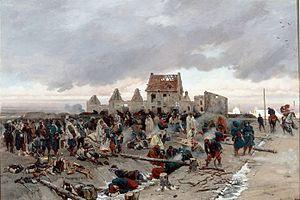
Bivouac après le combat du Bourget, 21 décembre 1870. (date representée: 30 décembre 1870)
La guerre franco-allemande de 1870, parfois appelée guerre franco-prussienne ou guerre de 1870, est un conflit qui opposa, du 19 juillet 1870 au 28 janvier 1871, la France à une coalition d'États allemands dirigée par la Prusse et comprenant les vingt et un autres États membres de la confédération de l'Allemagne du Nord ainsi que le royaume de Bavière, celui de Wurtemberg et le grand-duché de Bade. Cette guerre fut considérée par Otto von Bismarck, Premier ministre prussien, qui fit tout pour qu'elle advienne, comme une conséquence de la défaite prussienne lors de la bataille d'Iéna de 1806 contre l'Empire français.
La deuxième bataille du Bourget eut lieu le 21 décembre 1870, pendant la guerre franco-prussienne.
Alphonse de Neuville, pseudonyme d’Alphonse Marie Adolphe Deneuville, né le 31 mai 1835 à Saint-Omer et mort le 18 mai 1885 à Paris, est un peintre, dessinateur et illustrateur français.